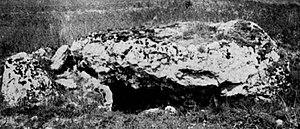
Le site du dolmen de Villaine, à Sublaines (détail).
Le site du dolmen de Villaine est un site archéologique localisé dans la commune de Sublaines, dans le département d'Indre-et-Loire.